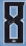
Number: 8